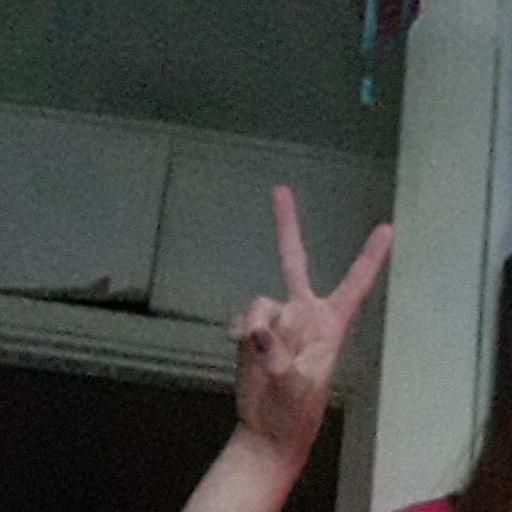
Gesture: peace